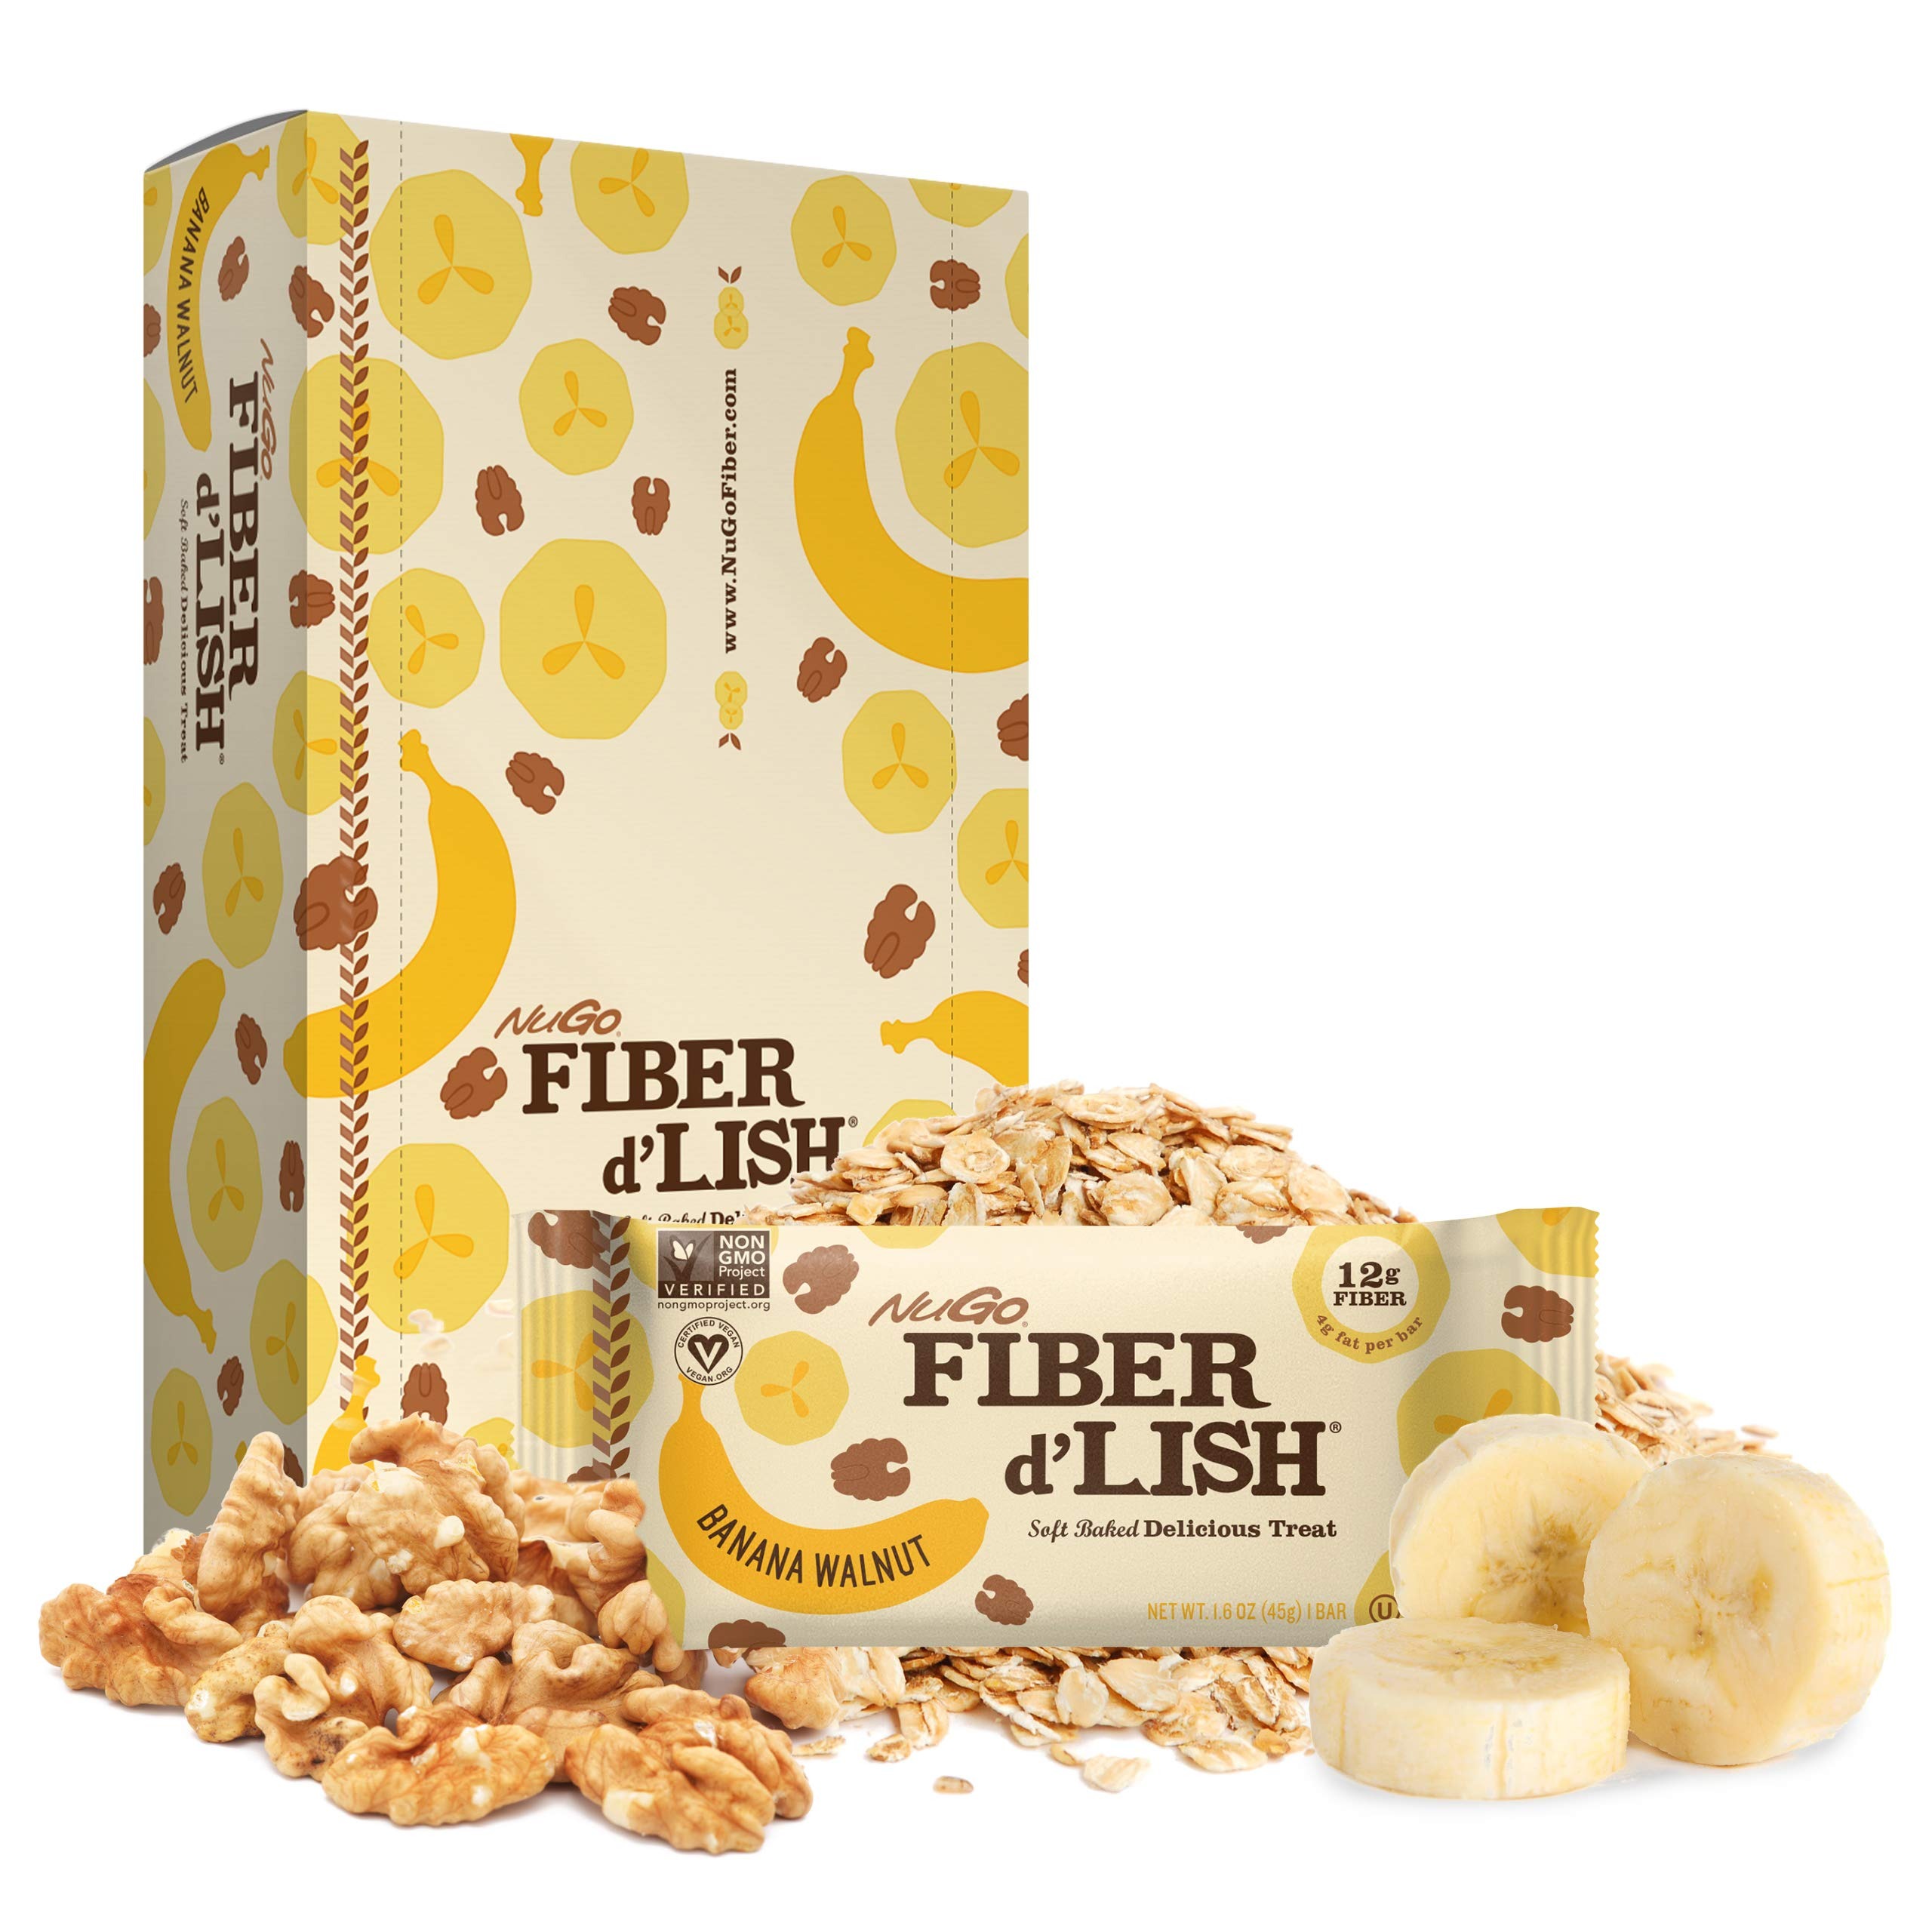
Item Name: Gnu Foods Flavor&Fiber, Ban Walnut, 1.60 Ounce, 16 count
Bullet Point 1: Serving Size - 1 bar
Bullet Point 2: Does Not Contain: High Fructose Corn Syrup, soy, cholesterol, trans fat, hydrogenated oils, artificial flavors, artificial colorings, preservatives, yeast, dairy, whey, maltodextrin Methylcellulose
Value: 25.6
Unit: Ounce

Price: 44.53